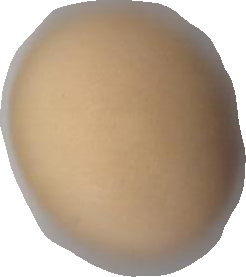
Variety: Dega